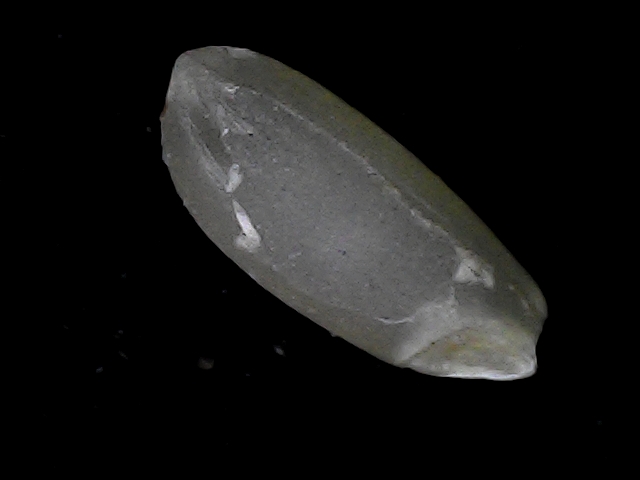
Rice variety: BD93